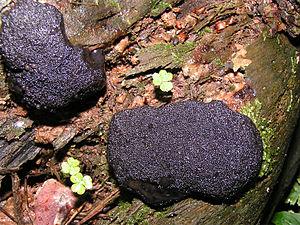
Cette page a pour objet de présenter un arbre phylogénétique des Ascomycota, c'est-à-dire un cladogramme mettant en lumière les relations de parenté existant entre leurs différents groupes, telles que les dernières analyses reconnues les proposent. Ce n'est qu'une possibilité, et les principaux débats qui subsistent au sein de la communauté scientifique sont brièvement présentés ci-dessous, avant la bibliographie.